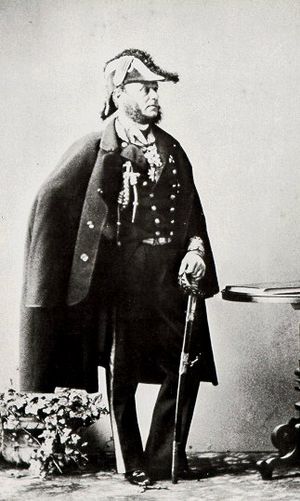
Slaget ved Lissa (1866) / Maritime navne fra slaget
Den italienske flådechef admiral Persano blev degraderet og afskediget fra marinen.
Slaget ved Lissa fandt sted 20. juli 1866 nær øen Lissa i Adriaterhavet. Øen tilhørte på det tidpunkt kejserriget Østrig. I dag er øen en del af Kroatien og kaldes Vis. Slaget blev vundet af den østrigske flåde over den talmæssigt overlegne italienske flåde. Kampen var den første mellem flåder af panserskibe, og den fik stor betydning, fordi den østrigske flåde med held satsede på at vædre modstanderne frem for at sænke dem med kanonild.